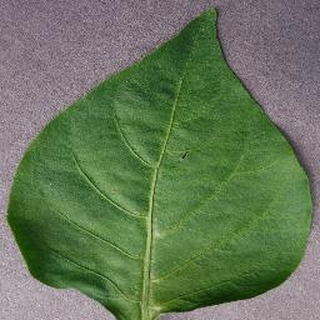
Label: healthy_bell_pepper